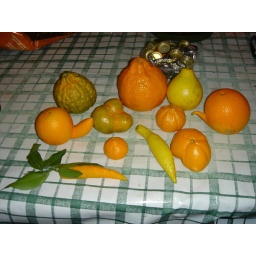
oranges, mandarins, and one lemon.Picture taken by my son during a fruit picking stint in South AustraliaIts a BIG picture.